2018 Democratic Republic of the Congo general election

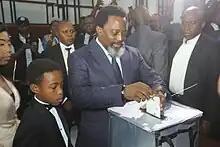
President Joseph Kabila casting his vote on 30 December 2018

On May 4, Justice Minister Alexis Thambwe Mwamba launched an investigation into claims that Katumbi had hired foreign mercenaries, including US citizens, the same day that Katumbi made his candidacy official. Summoned to court in Lubumbashi days later, he appeared alongside several opposition figures. His court appearances over the following days sparked large protests, leading to clashes between his supporters and the police. On May 13, Katumbi was hospitalized due to tear gas exposure during the unrest. Five days later, an arrest warrant was issued against him, but he was granted leave from the country for medical treatment. Katumbi immediately departed for South Africa, remaining in exile while continuing his political activities. On June 22, he was sentenced in absentia to three years in prison and fined $6 million for real-estate fraud. An investigation by the CENCO into these convictions was leaked to the press on May 4, 2017, confirming the political nature of the cases. In response, the government opened a third case against Katumbi on 13 May for alleged tax evasion.